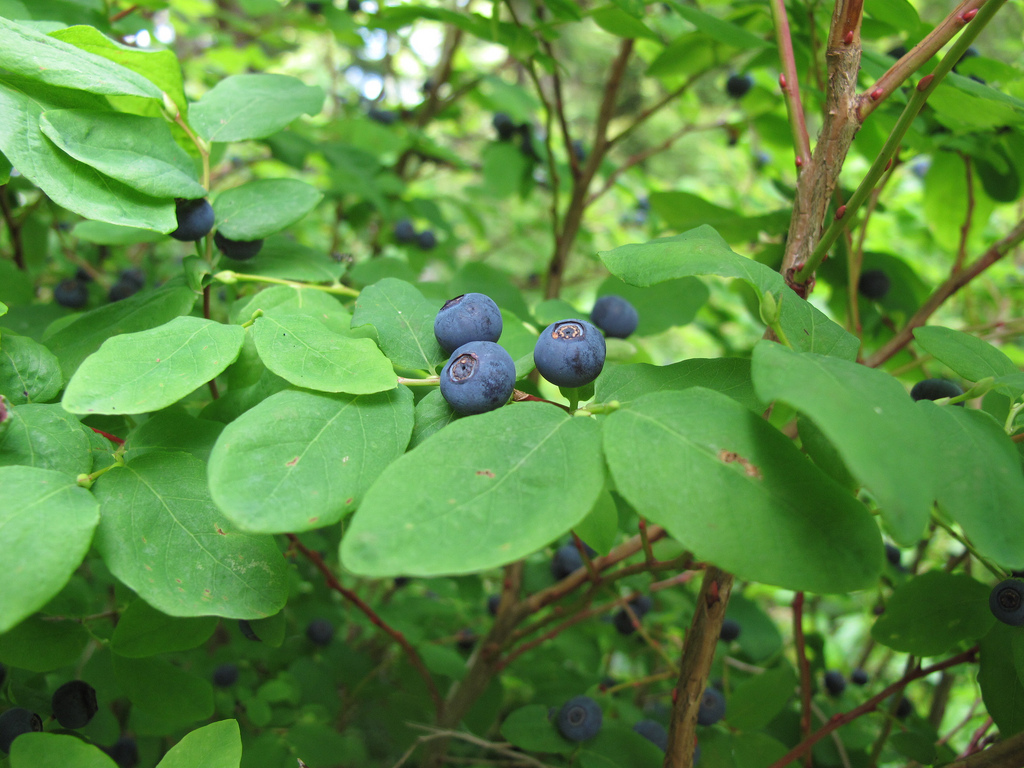
Labels: Blueberry leaf, Blueberry leaf, Blueberry leaf, Blueberry leaf, Blueberry leaf, Blueberry leaf, Blueberry leaf, Blueberry leaf, Blueberry leaf, Blueberry leaf, Blueberry leaf